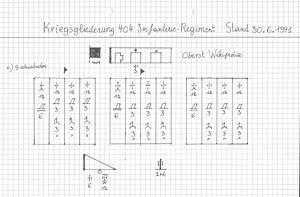
KriegsGliederung inf rgt 30 jun 1941
La Heer de la Wehrmacht — en abrégé « WH » pour « Wehrmacht - Heer » — constituait la composante terrestre des forces armées du Troisième Reich du 21 mai 1935 à mai 1945.